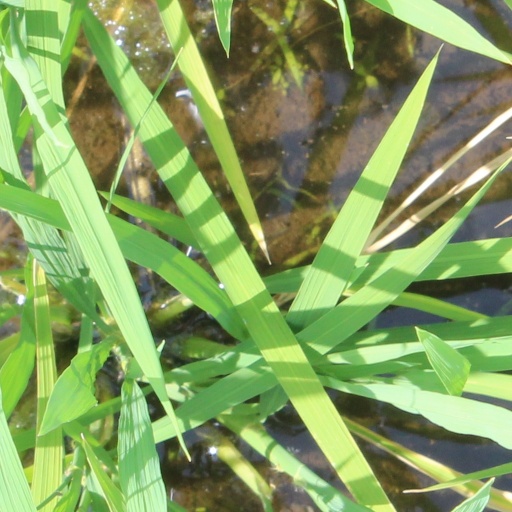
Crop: rice